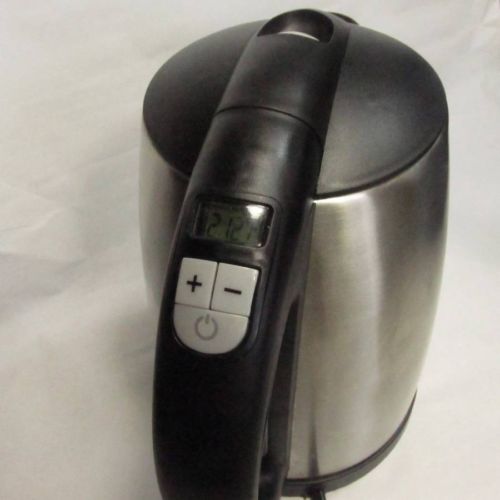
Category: kettle